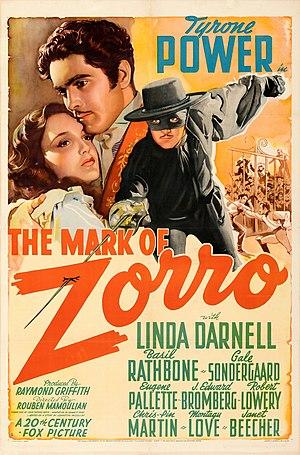
Le Signe de Zorro est un film américain réalisé par Rouben Mamoulian, sorti en 1940.